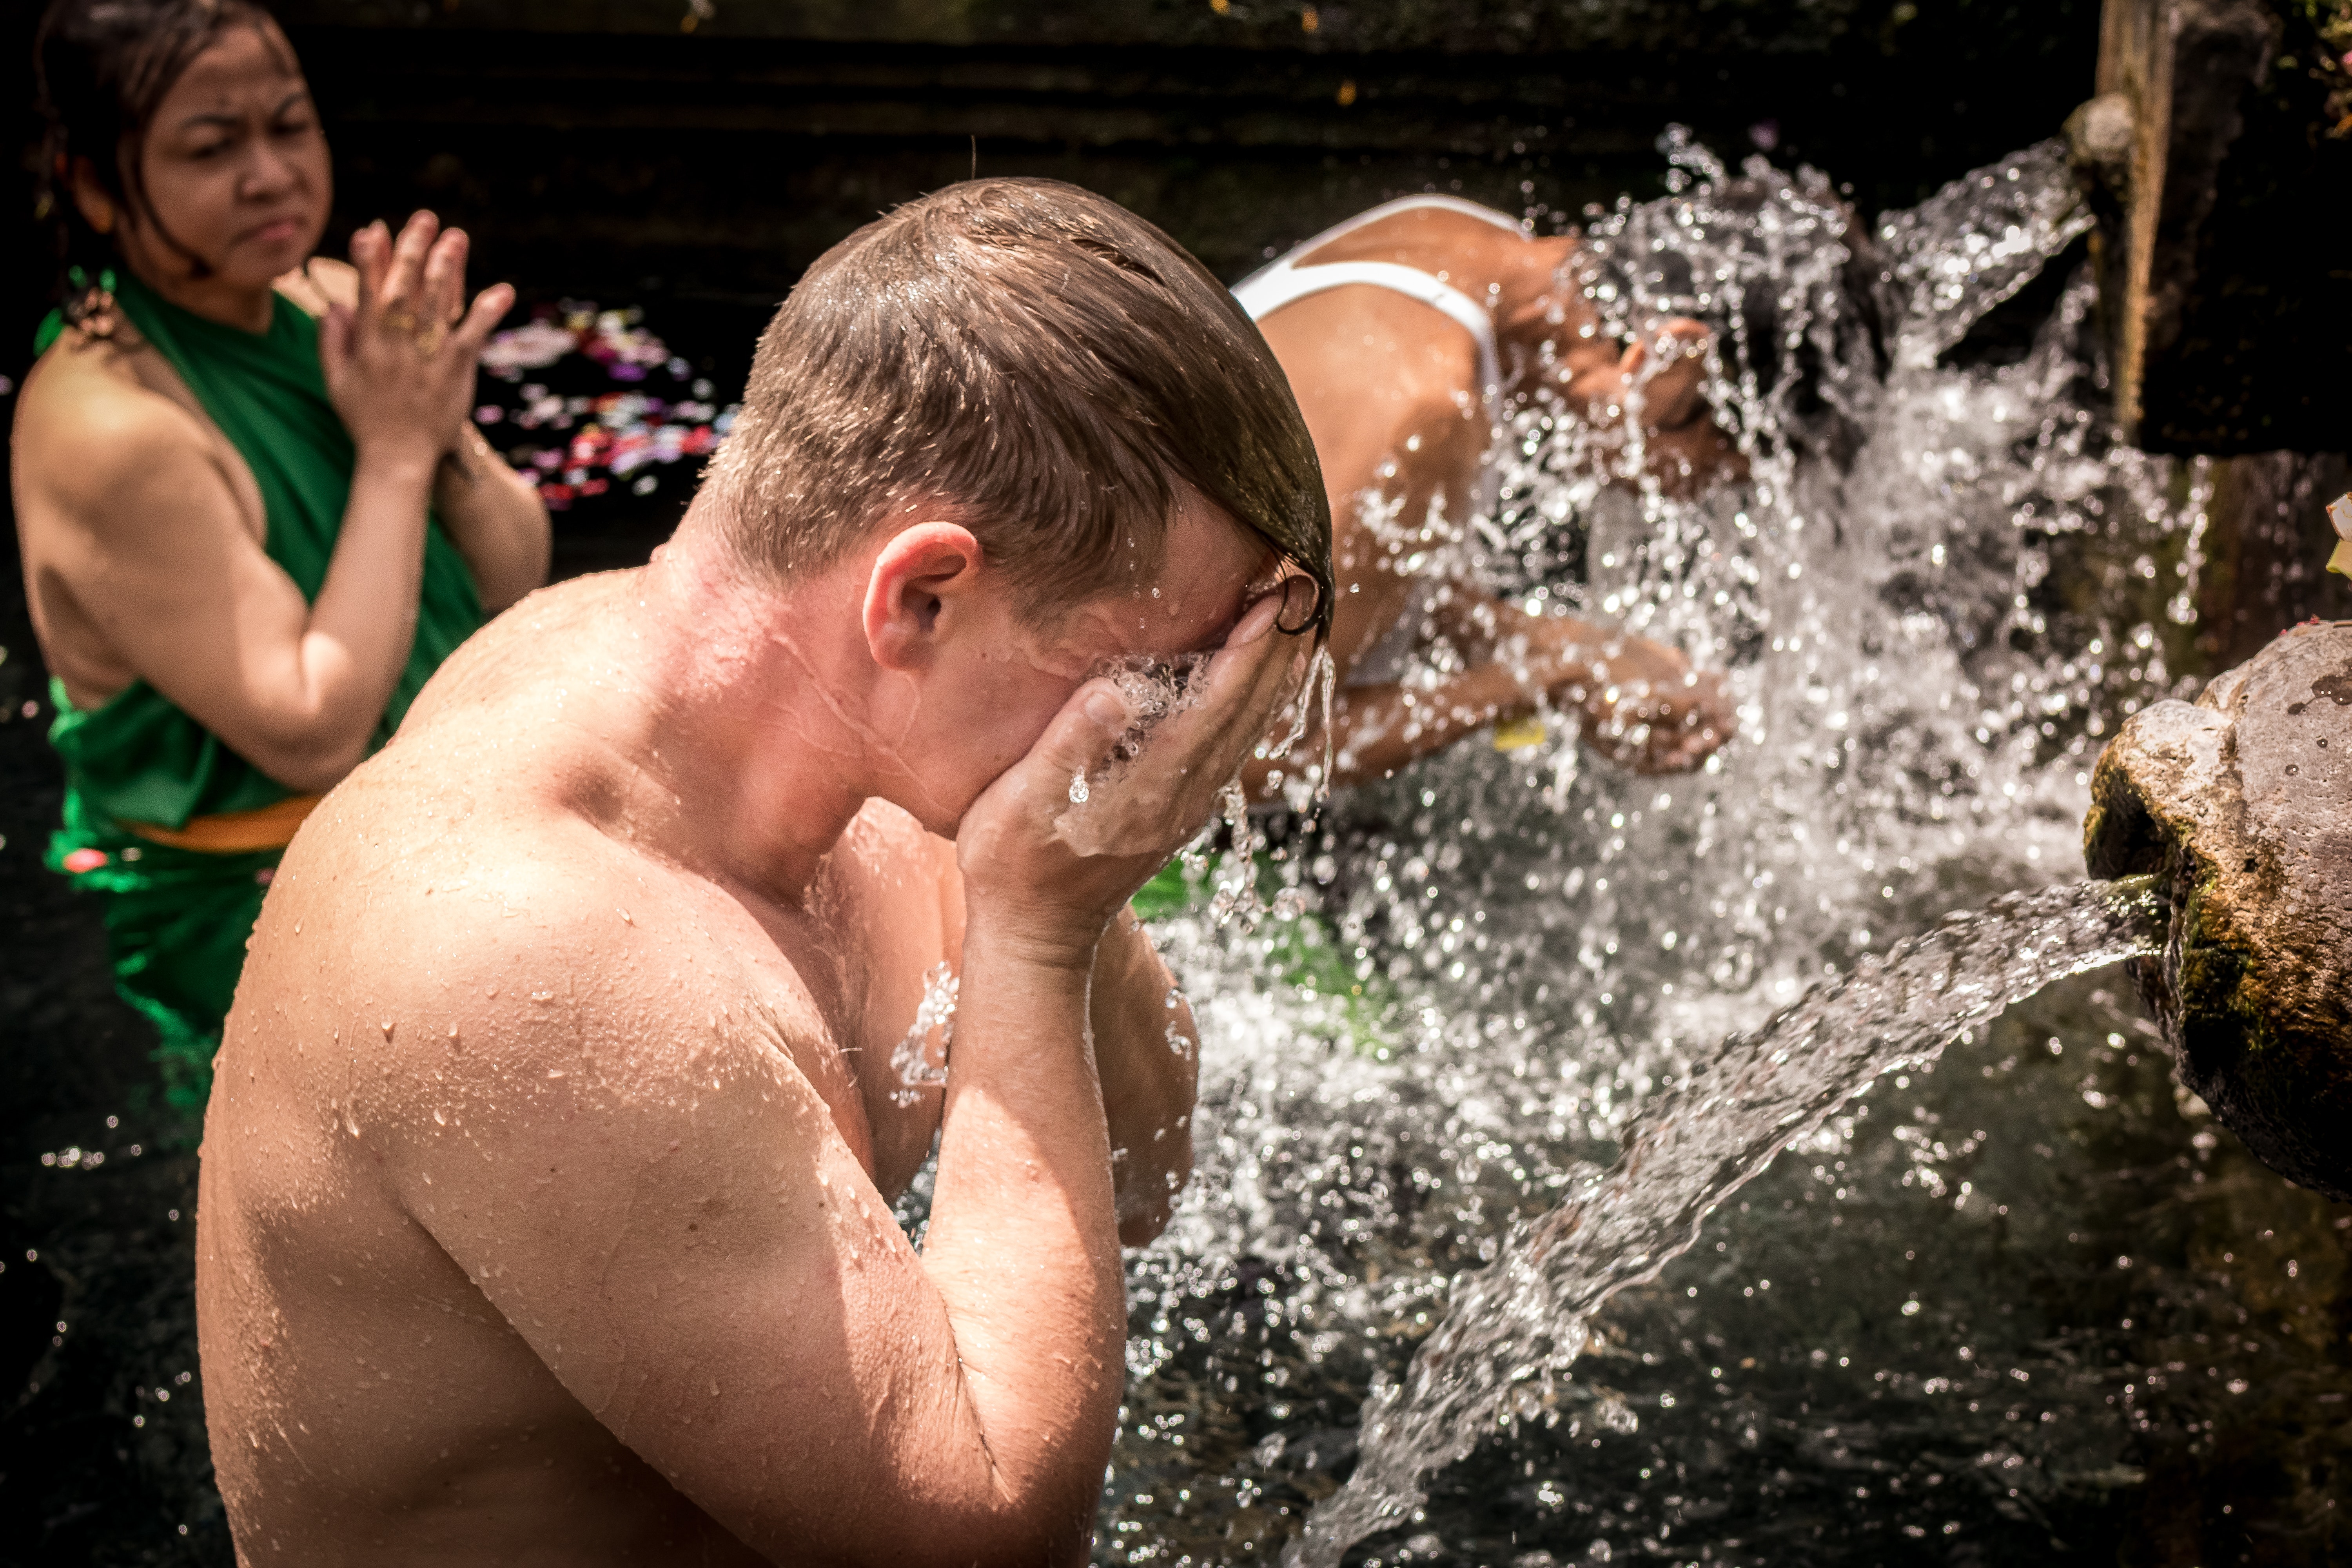
water, Barechested, fun, muscle, chest, bathing, leisure